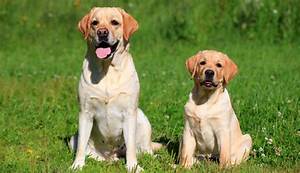
Label: cane